Culture in music cognition

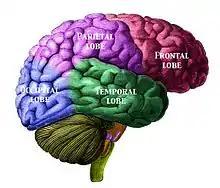
A diagram showing the locations of the lobes of the brain

Neuroscientific evidence suggests that memory for music is, at least in part, special and distinct from other forms of memory. The neural processes of music memory retrieval share much with the neural processes of verbal memory retrieval, as indicated by functional magnetic resonance imaging studies comparing the brain areas activated during each task. Both musical and verbal memory retrieval activate the left inferior frontal cortex, which is thought to be involved in executive function, especially executive function of verbal retrieval, and the posterior middle temporal cortex, which is thought to be involved in semantic retrieval. However, musical semantic retrieval also bilaterally activates the superior temporal gyri containing the primary auditory cortex.